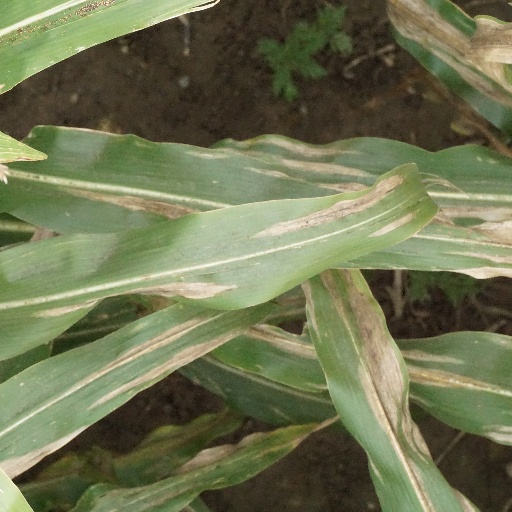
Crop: maize; corn